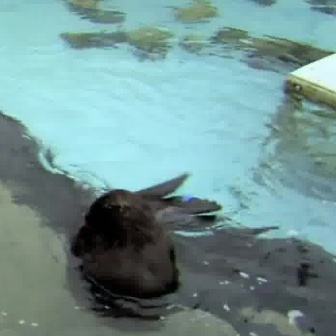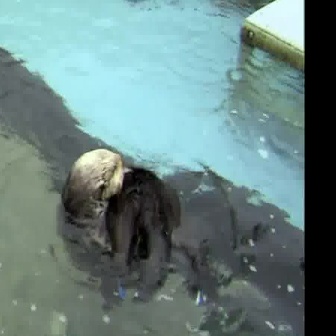
  Please identify the target specified by the bounding box [68,172,220,324] in the first image and locate it in the second image. Return the coordinates in [x_min,y_min,x_max,y_max] format.
Answer: [53,145,220,311]